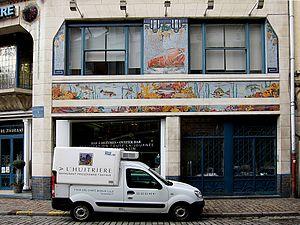
Les mosaïques art déco de la façade du restaurant l'Huitrière à Lille.
Lille, ville principale de l'une des principales aires urbaines de France dispose d'une vie culturelle riche et diversifiée.
Lille est une ville du nord de la France, préfecture du département du Nord et chef-lieu de la région Hauts-de-France.